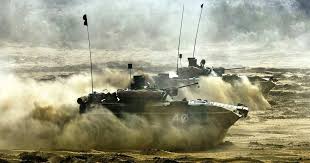
Label: BMP-2